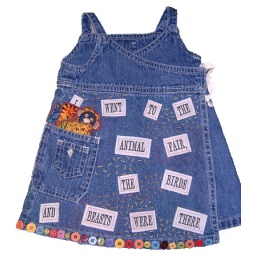
This dress was featured in Rice Freeman Zachary's book about Altered Clothing